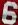
Number: 6